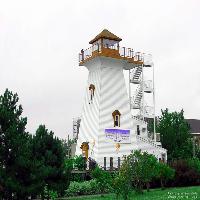
Weather: cloudy or overcast